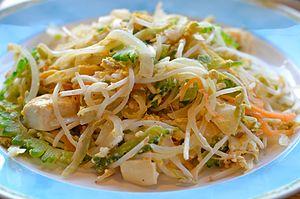
Le chanpurū est un type de plat sauté de la cuisine d'Okinawa.